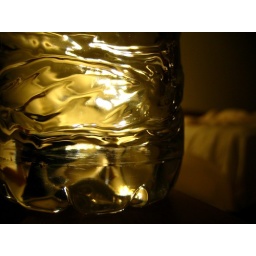
Water bottle in the bedroom